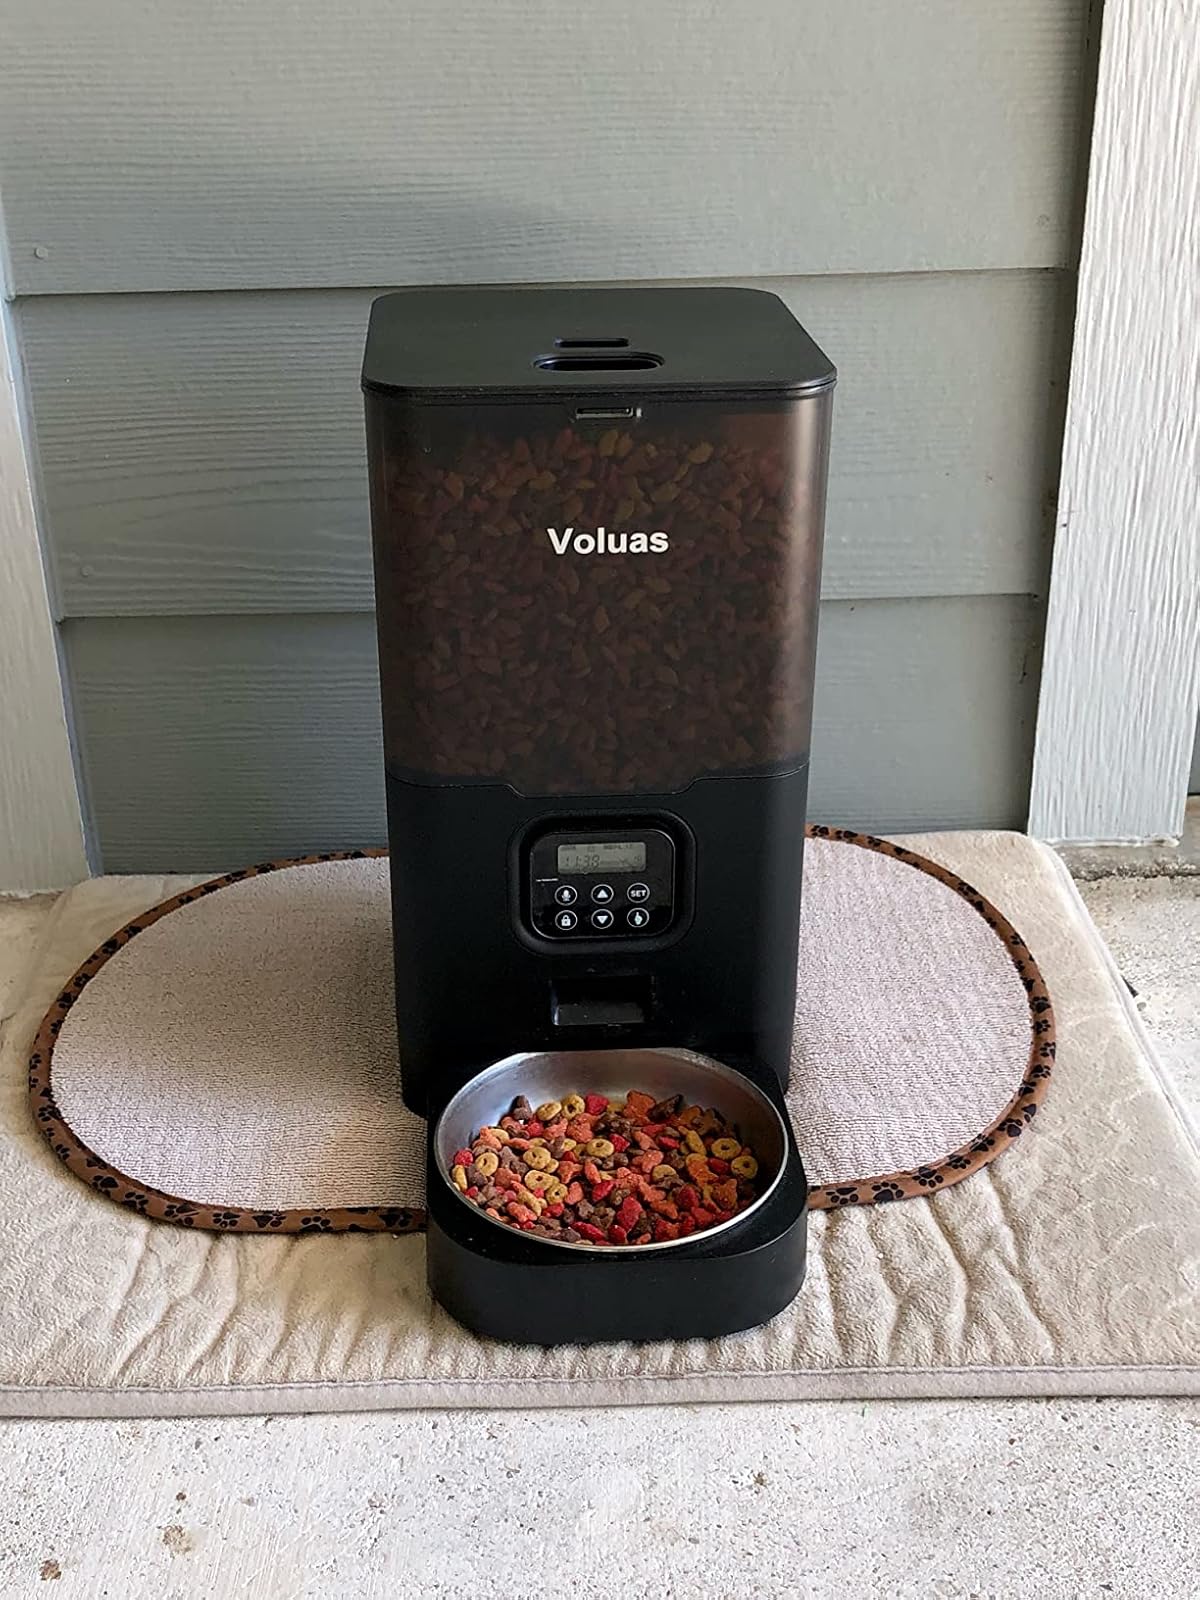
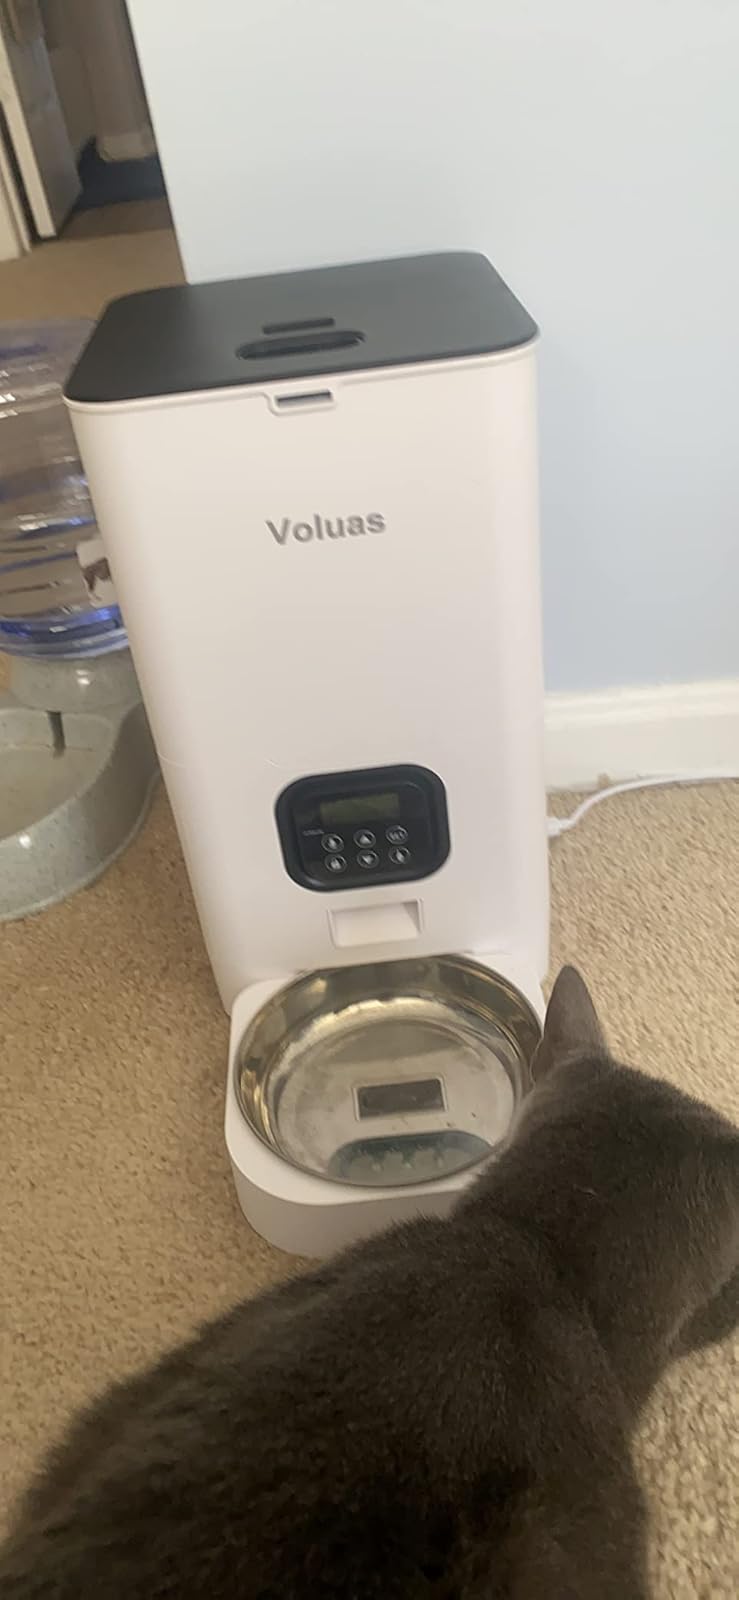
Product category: items_feeder
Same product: no